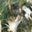
Label: cat